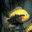
Label: aquarium_fish